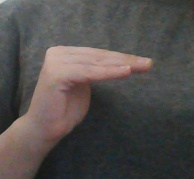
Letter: haa